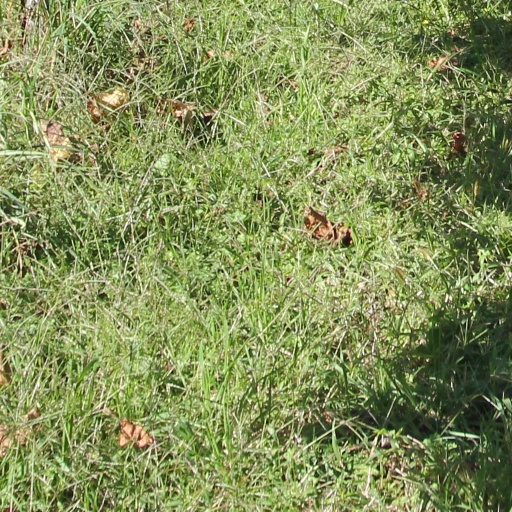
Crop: grape